Frank Belknap Long

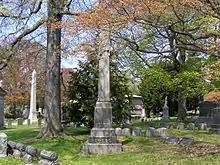
The grave of Frank Belknap Long in Woodlawn Cemetery.

In 1977, Arkham House issued Long's hardcover poetry collection "In Mayan Splendor", containing all the poems from "A Man from Genoa and Other Poems" (1924) and "The Goblin Tower" (1926). He was recognized for his work in science-fiction with the First Fandom Hall of Fame Award in 1977. In 1978, he won the World Fantasy Award for Life Achievement at the 4th World Fantasy Convention.